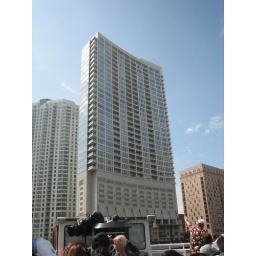
Curved to match the curve in the river. you can see the docent on the right in his beer mug shirt